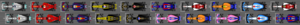
Le Grand Prix automobile de Chine 2019, disputé le 14 avril 2019 sur le circuit international de Shanghai dans la ville du même nom, marque un cap important dans l'histoire de la Formule 1, puisque cette course est la 1000ᵉ du championnat depuis sa première édition en 1950. Il s'agit de la seizième édition du Grand Prix de Chine comptant pour le championnat du monde de Formule 1 et la troisième manche du championnat 2019.